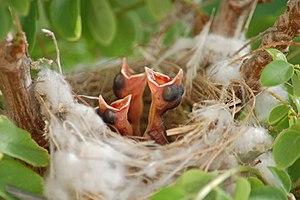
les nouvelles frontières du tourisme
"Les oiseaux nicheurs d'une aire géographique délimitée sont ceux qui y font leur nid, s'y reproduisent et garde sa couvée. S'y opposent les oiseaux hôtes et les ""harceleurs"". Ces derniers limitent leur activité à la reproduction et à la ponte dans le nid d'un oiseau d'une autre espèce. Cette stratégie est aussi appelée ""parasitisme de couvée"".
Une espèce animale est dite nidicole ou altriciale lorsque ses petits naissent incapables de se nourrir et de se déplacer seuls. Généralement ils naissent nus et aveugles. C'est le cas notamment des pigeons, de nombreux passereaux.